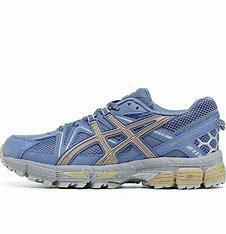
Brand: Asics
Model: Gel Kahana 8